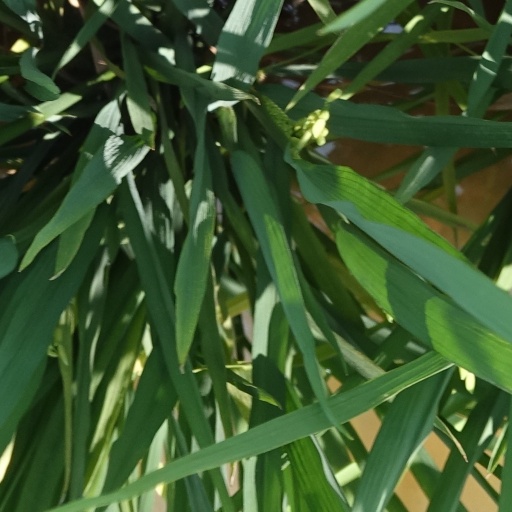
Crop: rice